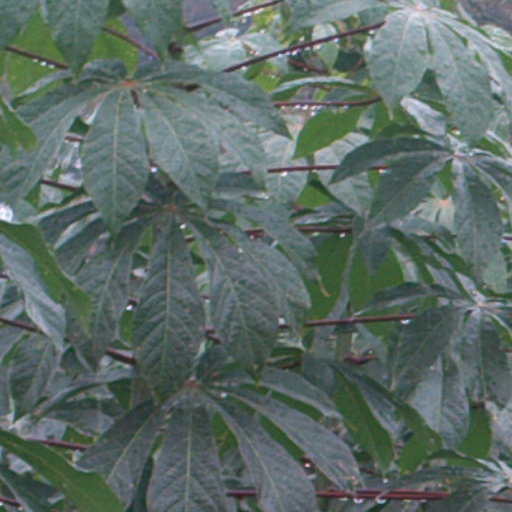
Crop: cassava